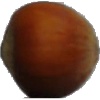
Label: nut_forest